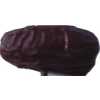
Label: dates